René Thury

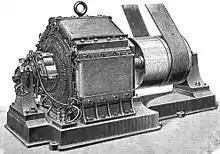
In 1882, Thury's 6 pole dynamos were more compact than Edison's. The small version produced 22 kW at 600 rpm, while a larger version produced 66 kW at 350 rpm.

In 1885 he built a system to supply Bözingen (a municipality now part of Biel/Bienne) with 30 kW of power generated from nearby Taubenlochschlucht gorge using DC transmission at 500 volts. After this he made some developments for electric railways.